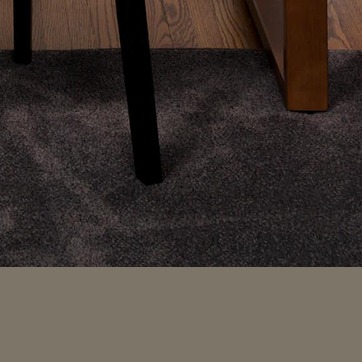
Material: carpet